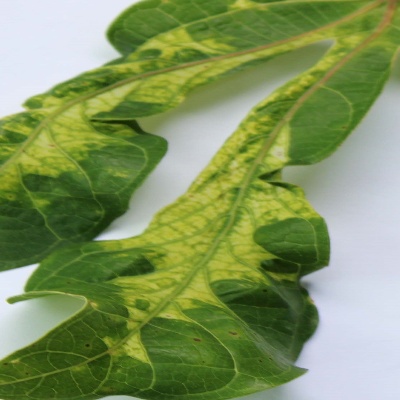
Crop: Cassava
Condition: mosaic